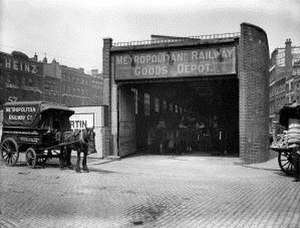
Metropolitan Railway / Gods
Indgangen til Vine Street-depotet i 1910'erne.
"Metropolitan Railway var en passager- og godsjernbane, der betjente London fra 1863 til 1933. Hovedstrækningen gik mod nordvest fra hovedstadens finansielle hjerte i City til hvad der skulle blive til Middlesex-forstæderne. Den første bane forbandt fjernbaneendestationerne Paddington, Euston og King's Cross til City. Den første strækning blev anlagt under New Road ved brug af ""cut-and-cover""-metoden mellem Paddington og King's Cross og i tunnel og afgravninger langs Farringdon Road fra King's Cross til nær Smithfield, tæt på City. Den åbnede for offentligheden den 10. januar 1863 med gasbelyste trævogne trukket af damplokomotiver, verdens første dedikerede underjordiske passagerjernbane.